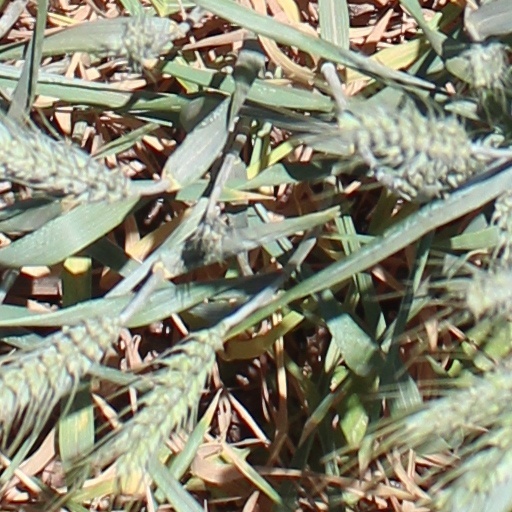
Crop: wheat